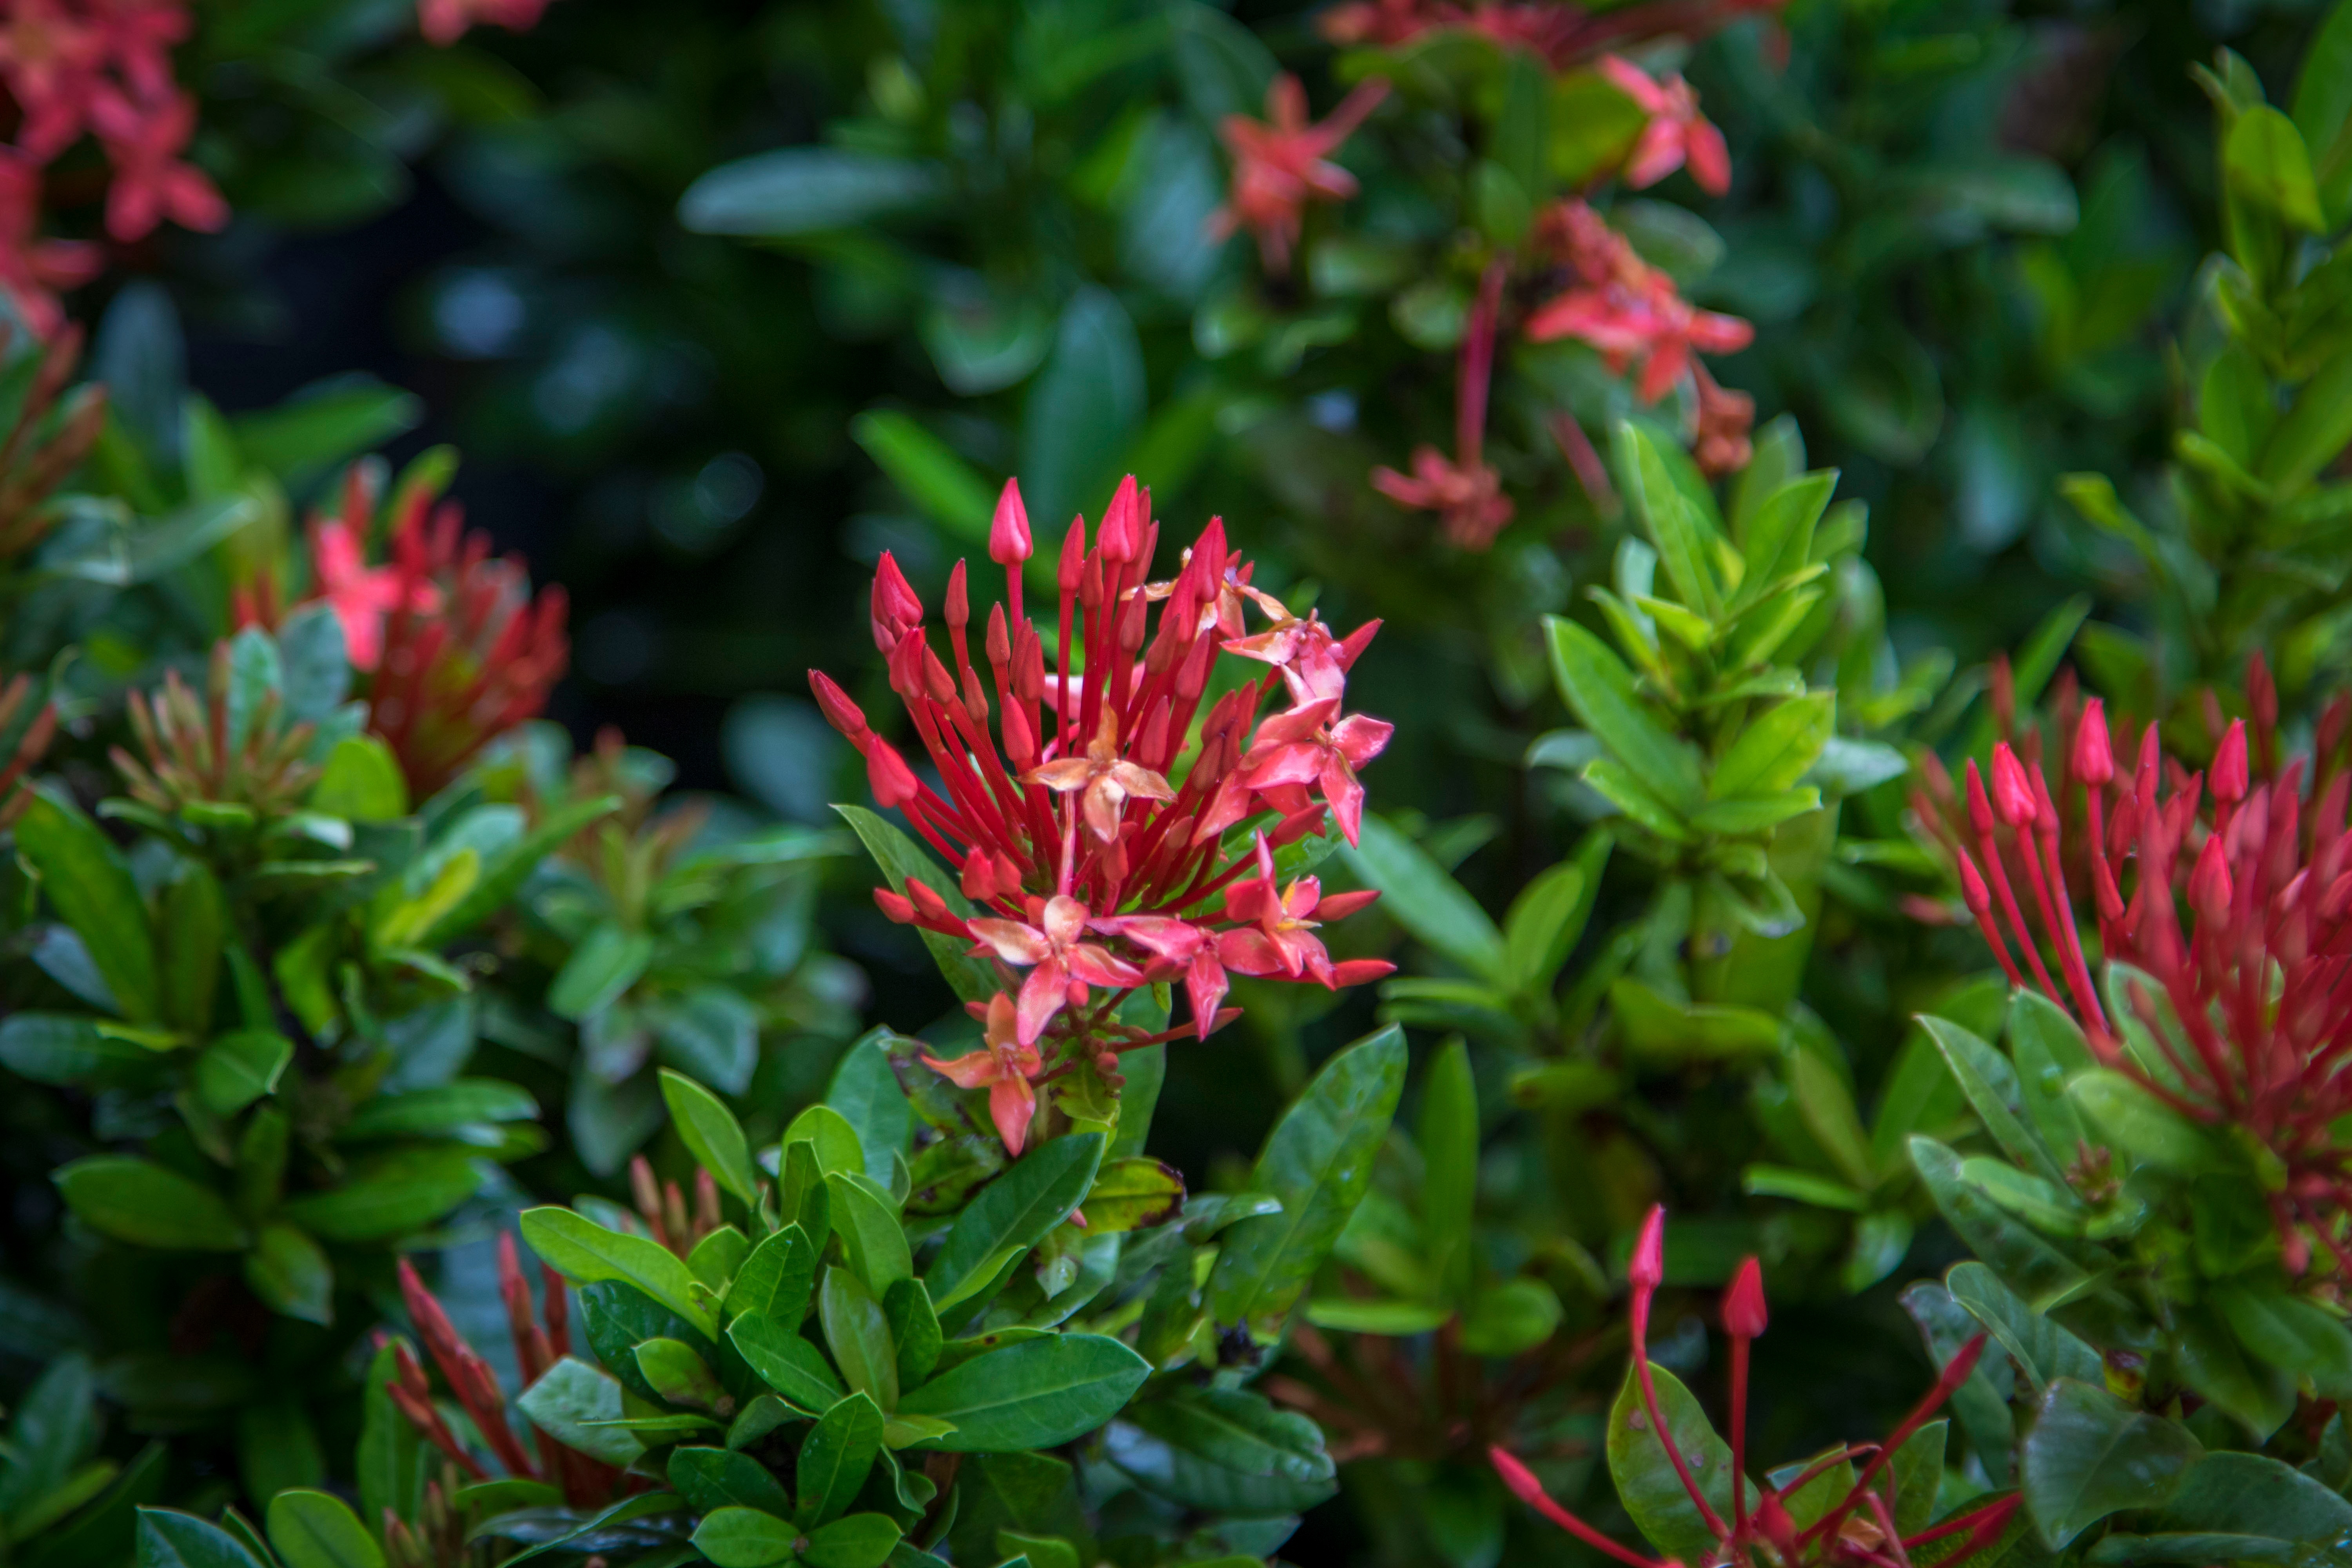
plant, leaf, flower, evergreen, botany, garden, flora, wildflower, shrub, rhododendron, honeysuckle, flowering plant, woody plant, land plant, castilleja